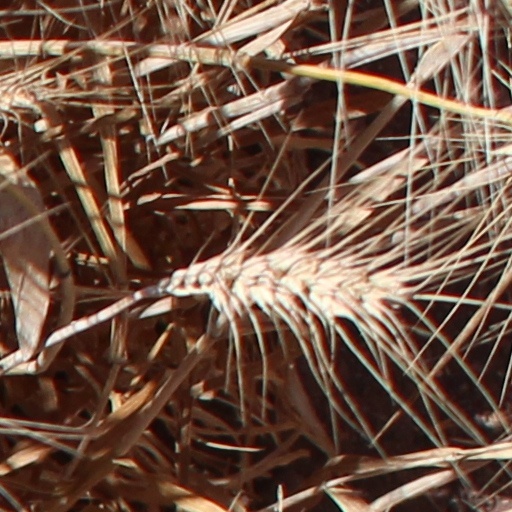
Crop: wheat